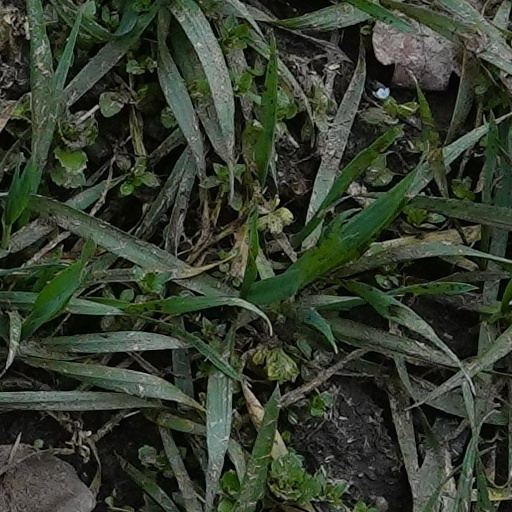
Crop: wheat